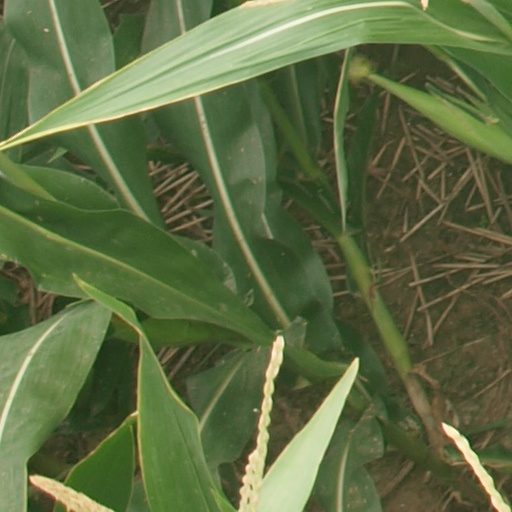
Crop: maize; corn